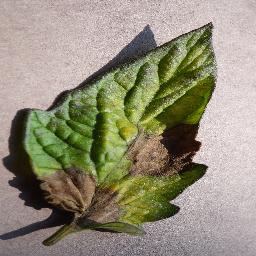
Label: Tomato___Late_blight